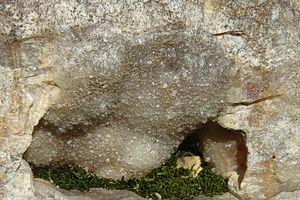
Roche-d'Agoux (Puy-de-Dôme, France)
Roche-d'Agoux est une commune française, située dans le département du Puy-de-Dôme en région Auvergne-Rhône-Alpes.